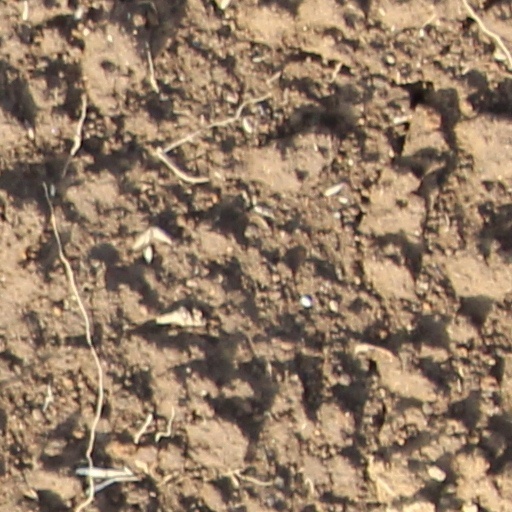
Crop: wheat